Viaduct

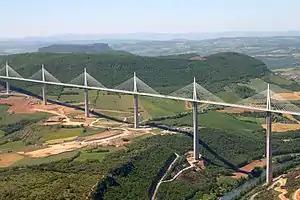
The Millau Viaduct

Many viaducts over land connect points of similar height in a landscape, usually by bridging a river valley or other eroded opening in an otherwise flat area. Often such valleys had roads descending either side (with a small bridge over the river, where necessary) that become inadequate for the traffic load, necessitating a viaduct for "through" traffic. Such bridges also lend themselves for use by rail traffic, which requires straighter and flatter routes. Some viaducts have more than one deck, such that one deck has vehicular traffic and another deck carries rail traffic. One example of this is the Prince Edward Viaduct in Toronto, Canada, that carries motor traffic on the top deck as Bloor Street, and metro as the Bloor-Danforth subway line on the lower deck, over the steep Don River valley. Others were built to span settled areas, crossing over roads beneath—the reason for many viaducts in London.